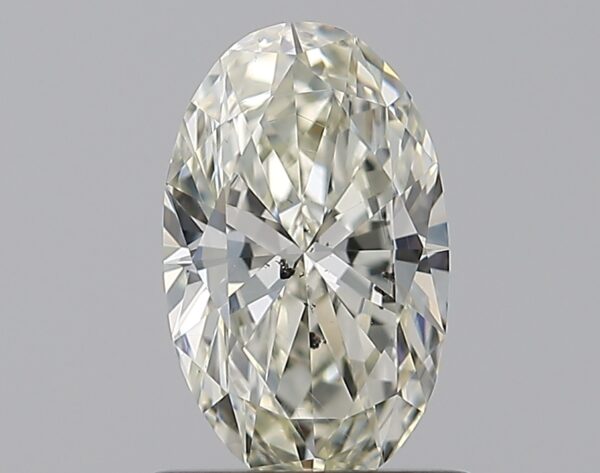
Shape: oval
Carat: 0.78
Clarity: SI2
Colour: L
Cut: EX
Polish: EX
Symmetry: VG
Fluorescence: M
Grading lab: GIA
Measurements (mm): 8.09 x 4.95 x 2.92